Hussain Ali

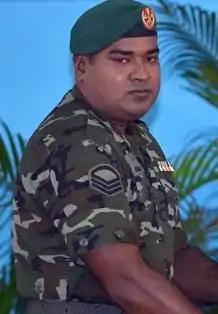
Ali receiving the National Award of Recognition, 2012

Hussain Ali (26 January 1976) is a Maldivian singer. He Is Now Serving In Maldives National Defence Force Serving On The Rank Of Captain